Arizona Public Media

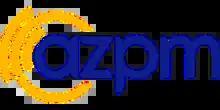
The lowercase letters a z p m in blue. The a is single-story and has a yellow ring around it, part of which is a segment with three ring segments suggesting a signal.

Arizona Public Media (AZPM) is the public broadcasting service of the University of Arizona, providing radio and television service and regional news coverage in southern and southeastern Arizona from its studios in Tucson. AZPM encompasses two primary radio services aligned with NPR, with KUAZ and KUAZ-FM in Tucson airing news and talk programming and KUAT-FM airing classical music, and KUAT-TV "PBS 6", the PBS station for the region. AZPM is housed in the Modern Languages Building on the UA campus.